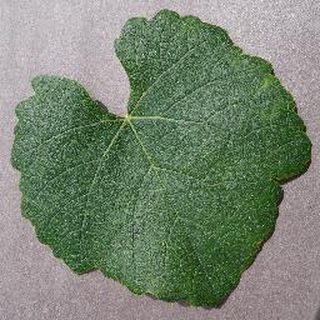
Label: healthy_grape